Fort Lévis

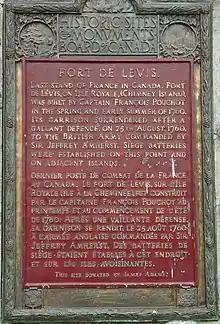
Fort de Lévis historical plate, east of Prescott, Ontario

Construction began in September 1759. In 1760 during the Seven Years' War, Major-General Amherst began a march on Montreal intending to capture the city. The Duc de Lévis, commander of French forces in North America, ordered Captain Pierre Pouchot of the Régiment de Béarn to delay Amherst's approaching army for as long as he could. Pouchot ordered the evacuation of the nearby Fort de La Présentation and Pointe aux Baril due to their susceptibility to Amherst's guns and set up his defense of the area at Fort Lévis. Pouchot had a garrison of 340 regulars of the Compagnies Franches de la Marine and Canadian militiamen. On 20 August 1760, Amherst sent his naval vessels to bombard the island. Guns were landed on nearby shorelines and islands to enfilade the fort. By 24 August, Pouchot was out of ammunition and surrendered to Amherst. Amherst then renamed the fort to Fort William Augustus after the given names of the Duke of Cumberland who was head of the British Army at the time. Amherst departed to take Montreal and the British garrison that was left behind set about rebuilding the fort. The fort was abandoned by the British in 1766.